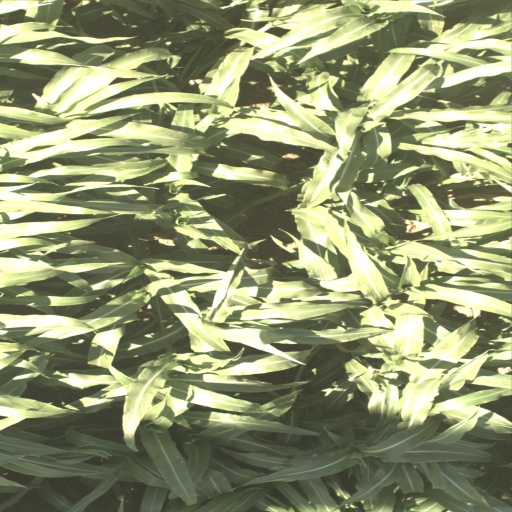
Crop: sorghum